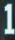
Number: 1